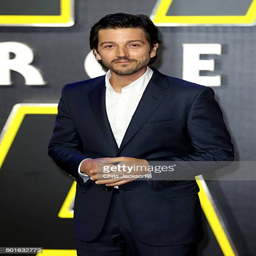
actor attends the european premiere